Devil in a Blue Dress (film)

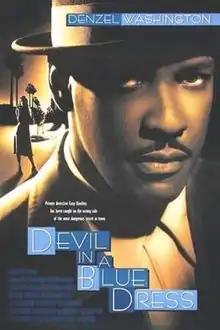
Theatrical release poster

Devil in a Blue Dress is a 1995 American neo-noir mystery thriller film written and directed by Carl Franklin, based on Walter Mosley's 1990 novel of the same name and features Denzel Washington, Tom Sizemore, Jennifer Beals, and Don Cheadle. Set in 1948, the film follows World War II veteran Ezekiel "Easy" Rawlins who, desperately in need of a job, becomes drawn into a search for a mysterious woman.